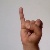
The image shows a hand gesture representing the letter 'I' in Indian Sign Language.